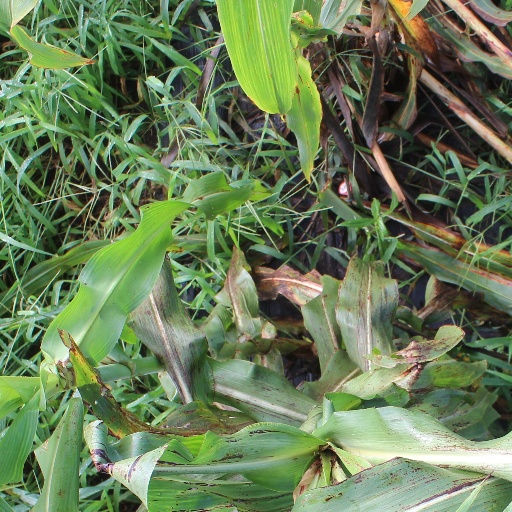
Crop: sorghum